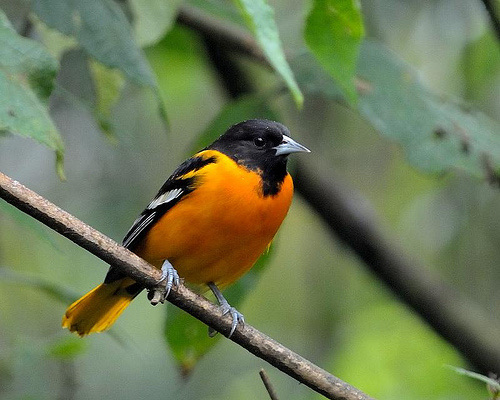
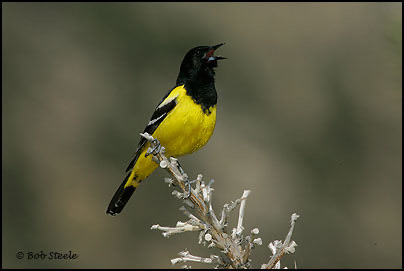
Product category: misc
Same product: yes